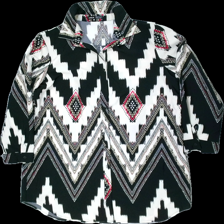
View: front
Type: Shirt
Category: Ladies
Brand: Not in the list
Brand text on label: Shein
Colors: Multicolor, Beige, Black, Pink
Material: 100% polyester
Pattern: Other
Cut: Long
Size: XL
Season: All
Price range: 50-100
Recommended usage: Reuse